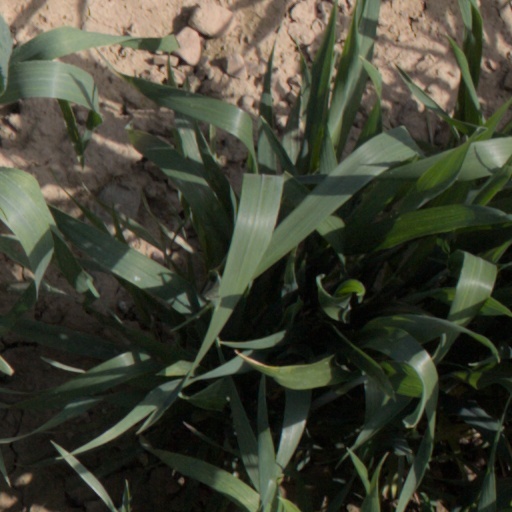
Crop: wheat